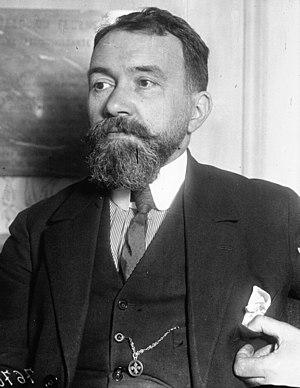
Maurice Pujo en 1919.
Maurice Pujo, né le 26 janvier 1872 à Lorrez-le-Bocage-Préaux et mort le 6 septembre 1955 à Ferrières-en-Gâtinais, est un journaliste et homme politique français. Il a fondé les Camelots du roi.